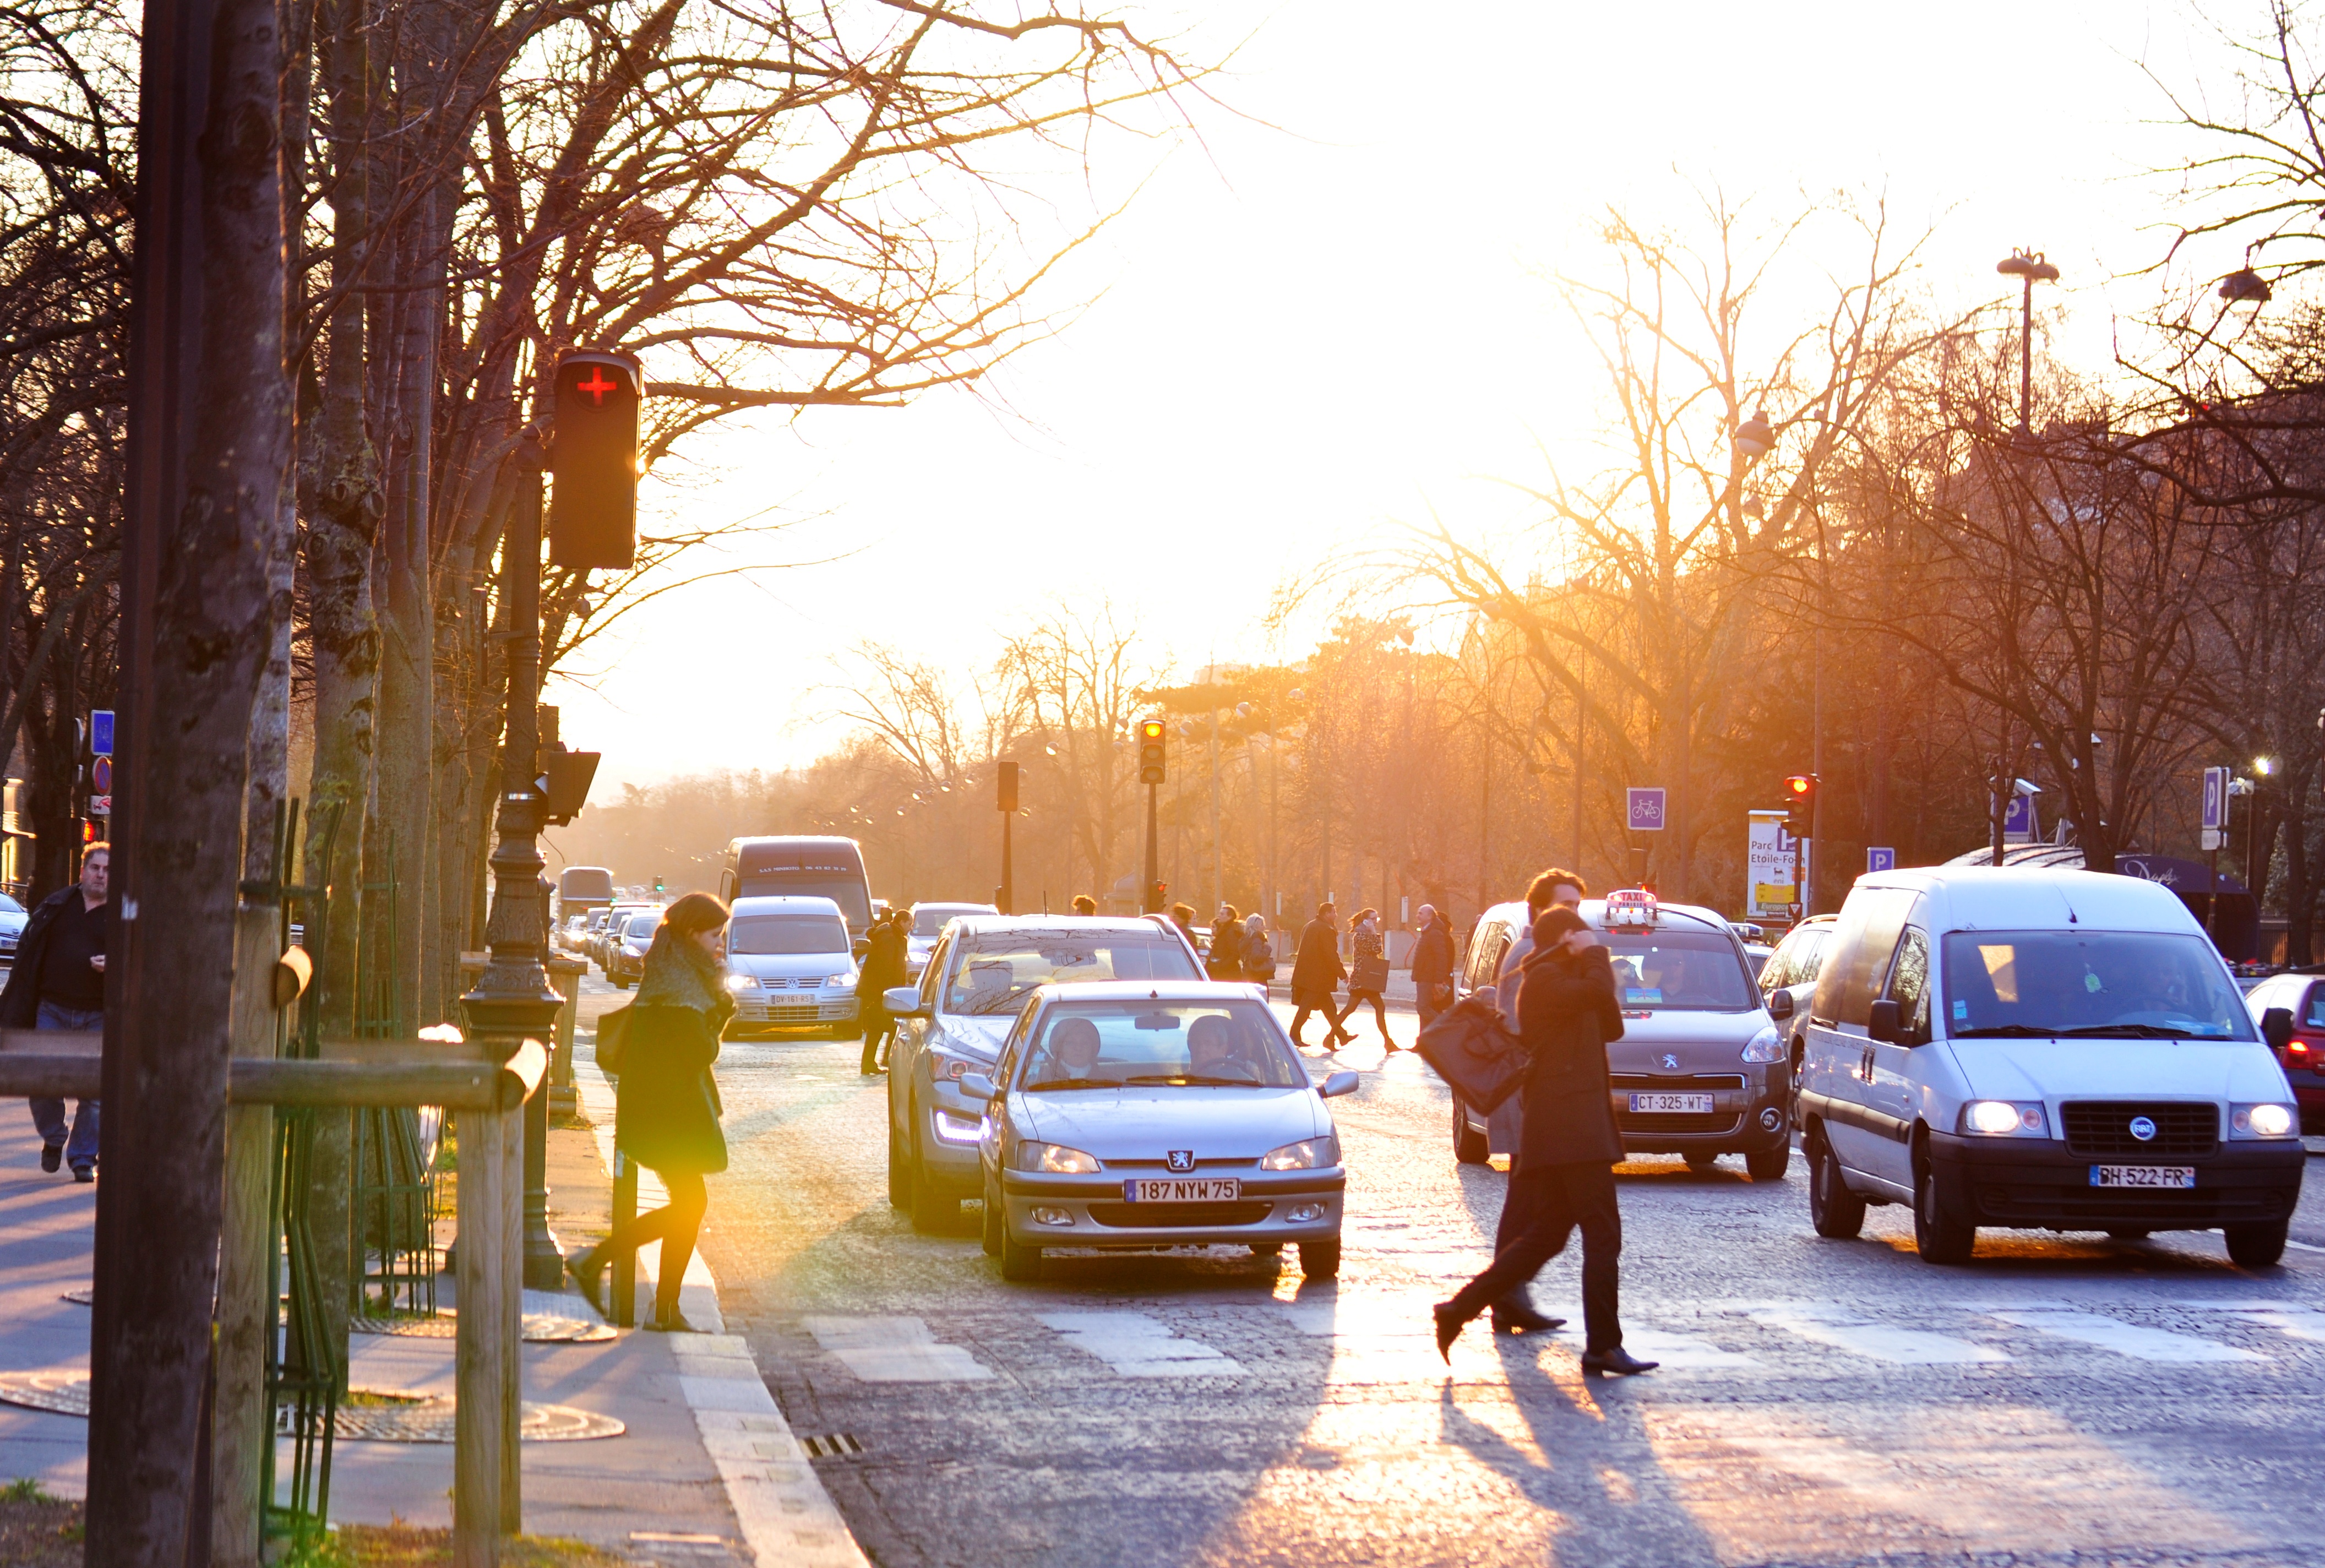
snow, winter, road, street, sunlight, morning, evening, autumn, season, infrastructure